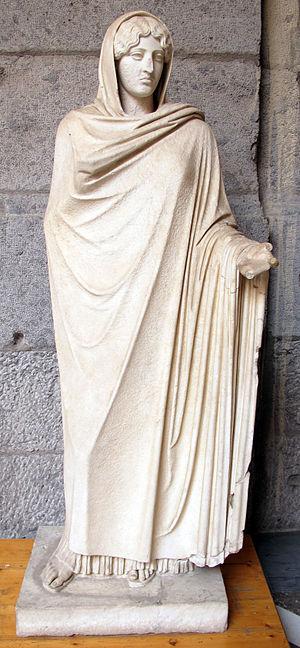
Calamis est un sculpteur grec du style sévère, actif au début du Vᵉ siècle av. J.-C., entre -480 et -450 environ.
Pour les anciens, la sculpture de la seconde moitié du Vᵉ siècle av. J.-C., dit aussi le siècle de Périclès, est dominée par deux sculpteurs de renom, Polyclète et Phidias. Le premier atteignit le sommet de l'art équilibré et rationnel propre à sa génération en fondant sur un système de rapports mathématiques les proportions idéales du corps humain qu'il consigna dans un ouvrage : le Canon, et son école assura la diffusion de ses formules. Le second par le prestige d'Athènes, la célébrité et l'influence du Parthénon et en général des monuments construits sur l'Acropole de 447 à 404 av. J.-C. Ils sont les représentants majeurs de ce que l'on appelle le premier classicisme, entre 480 et 370 av. J.-C., période elle-même découpée en plusieurs styles.